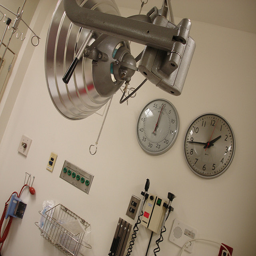
There are two clocks on the wall in the room.
A kitchen with numerous things in the room.

The overhead light and medical equipment on the wall indicate this an operating room.
a room with two clocks on teh wall and a lamp hanging from the ceiling
A medical room has two clocks, a lamp and various medical devices.